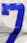
Number: 7